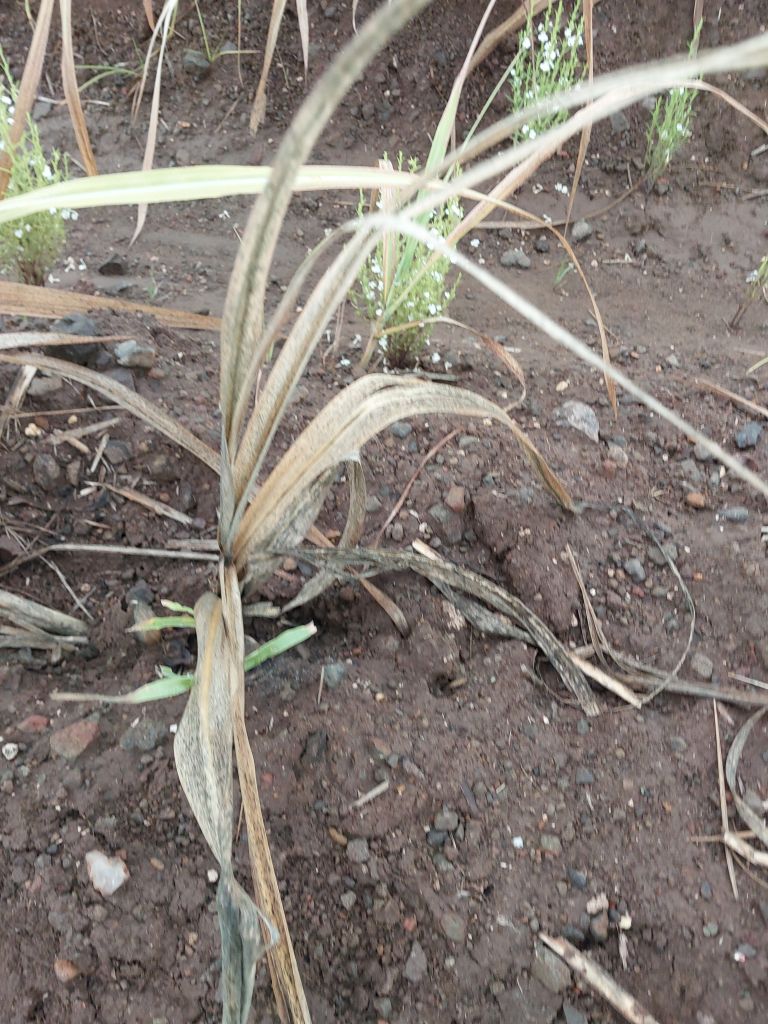
Label: Sett Rot